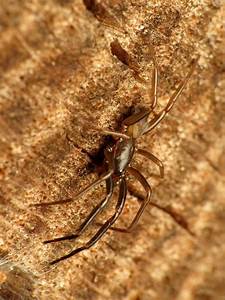
Label: ragno